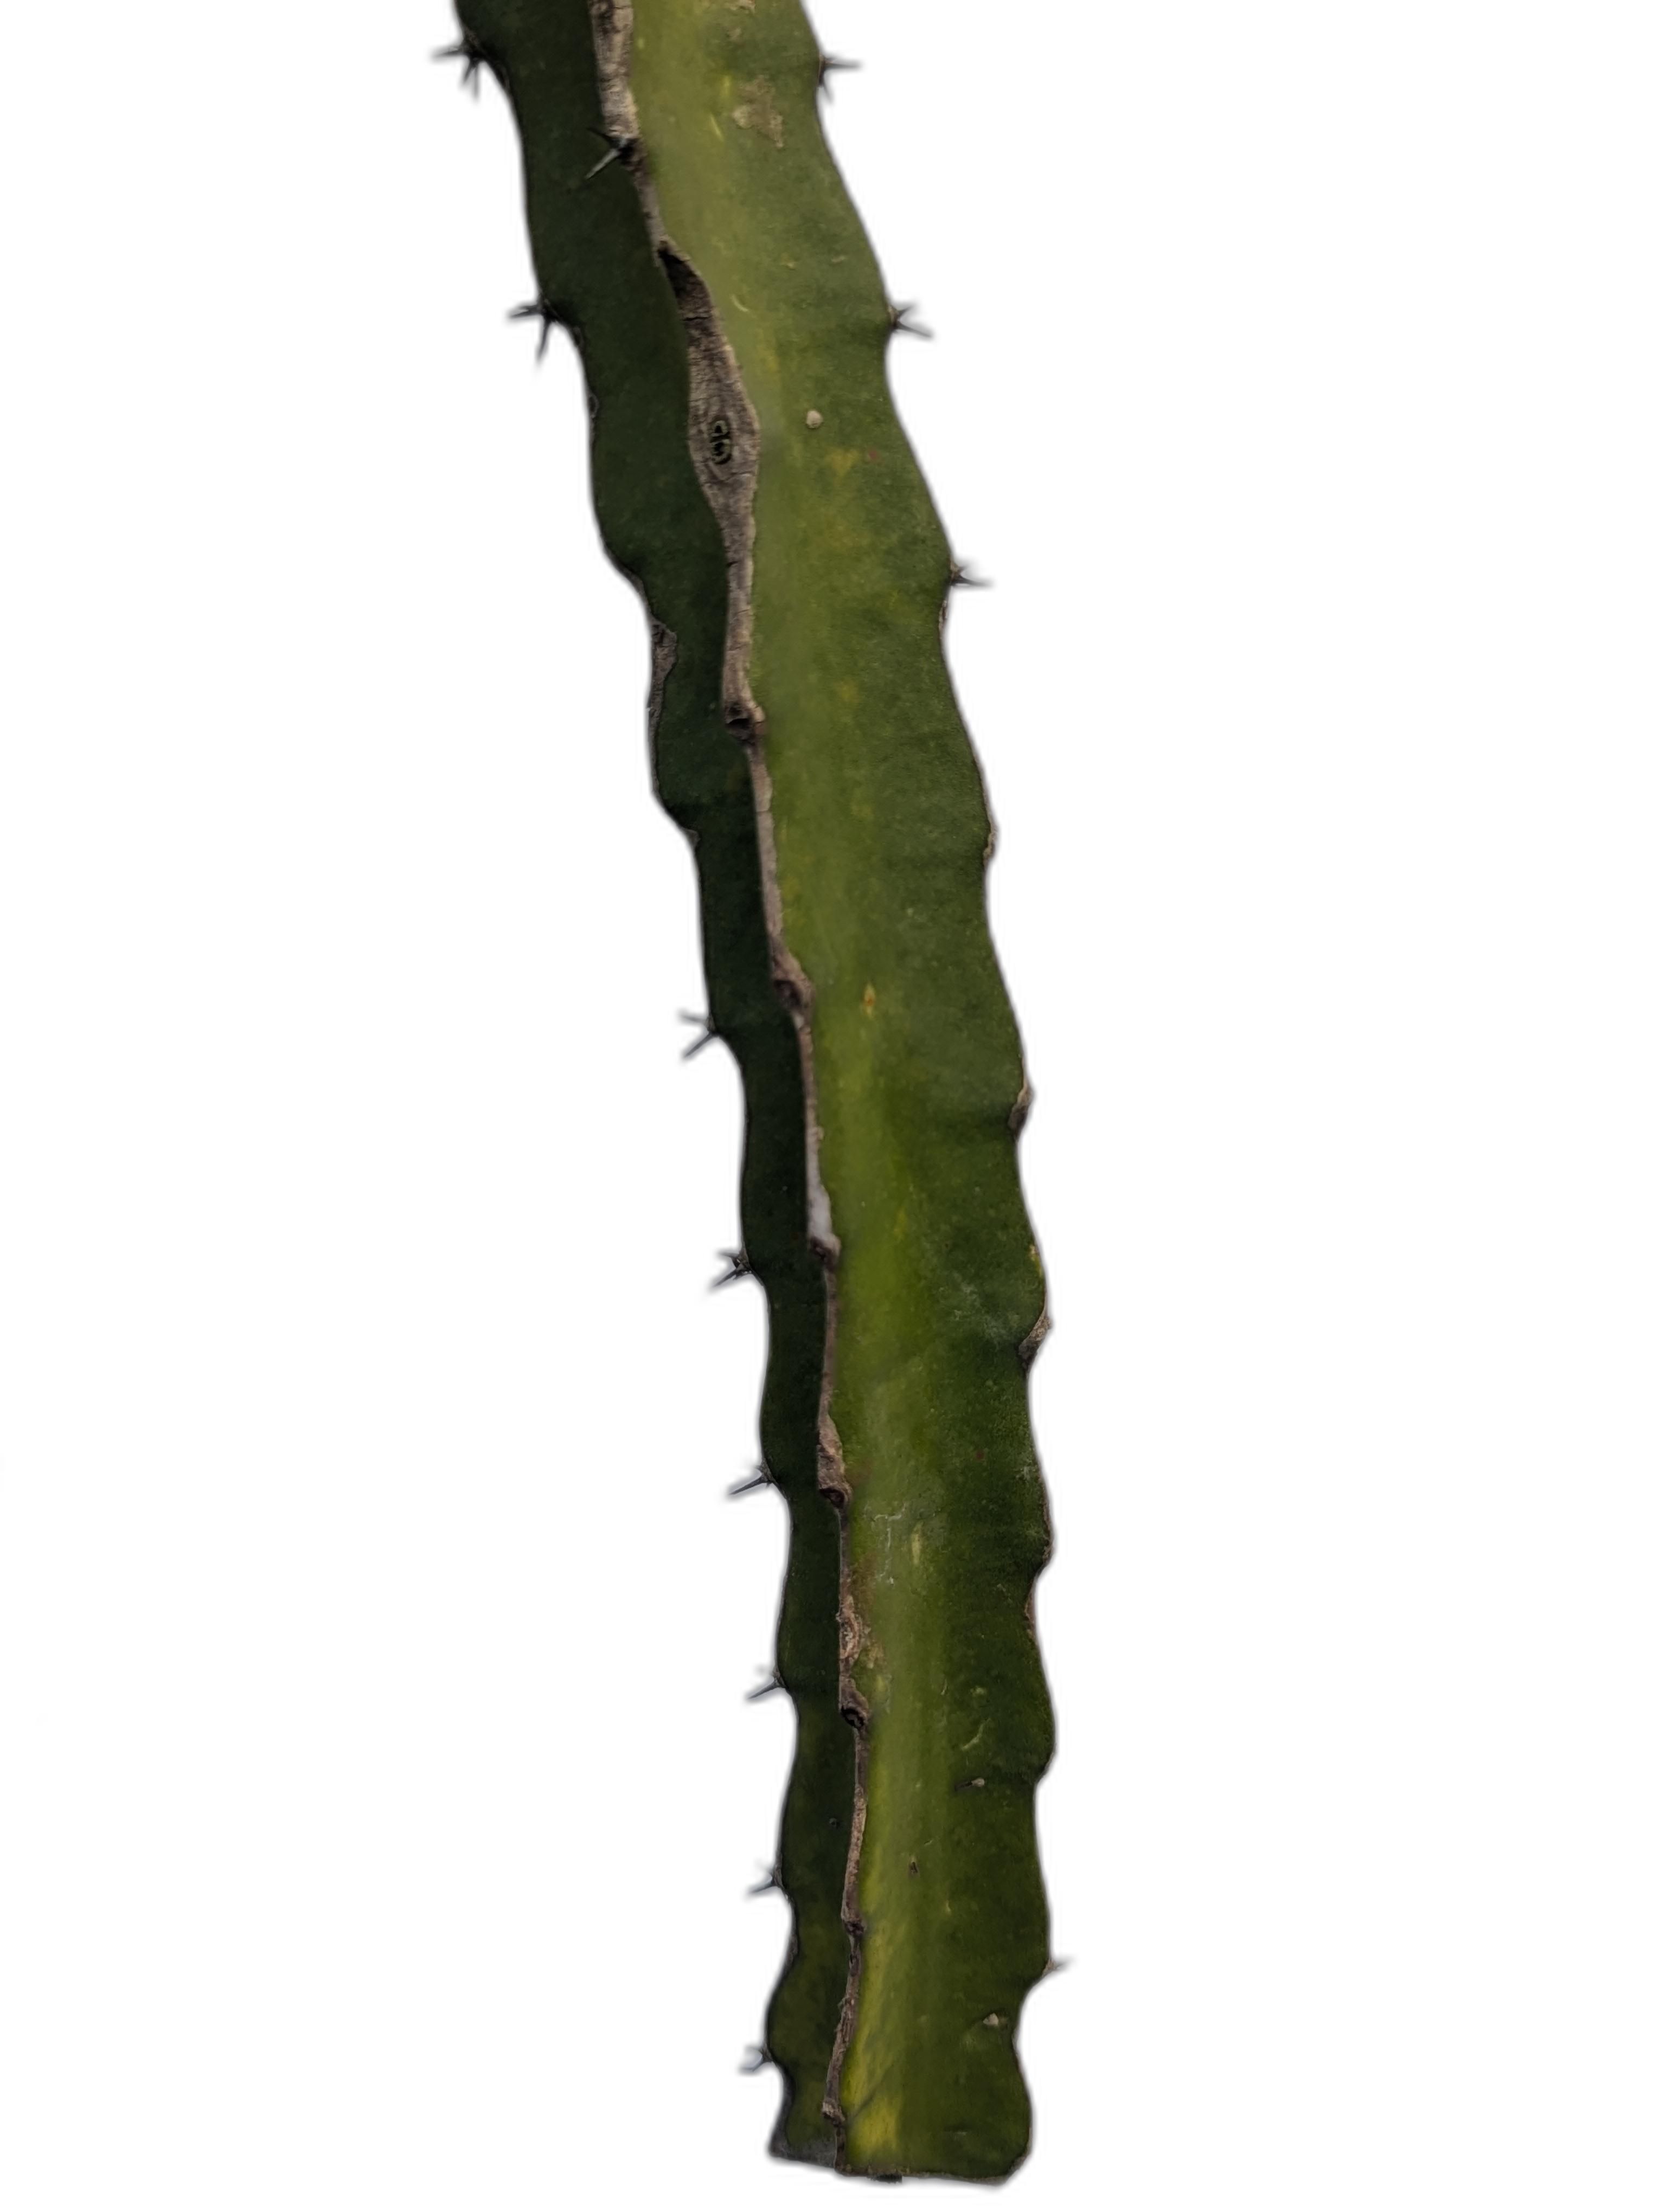
Label: Good leaf